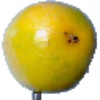
Label: maracuja